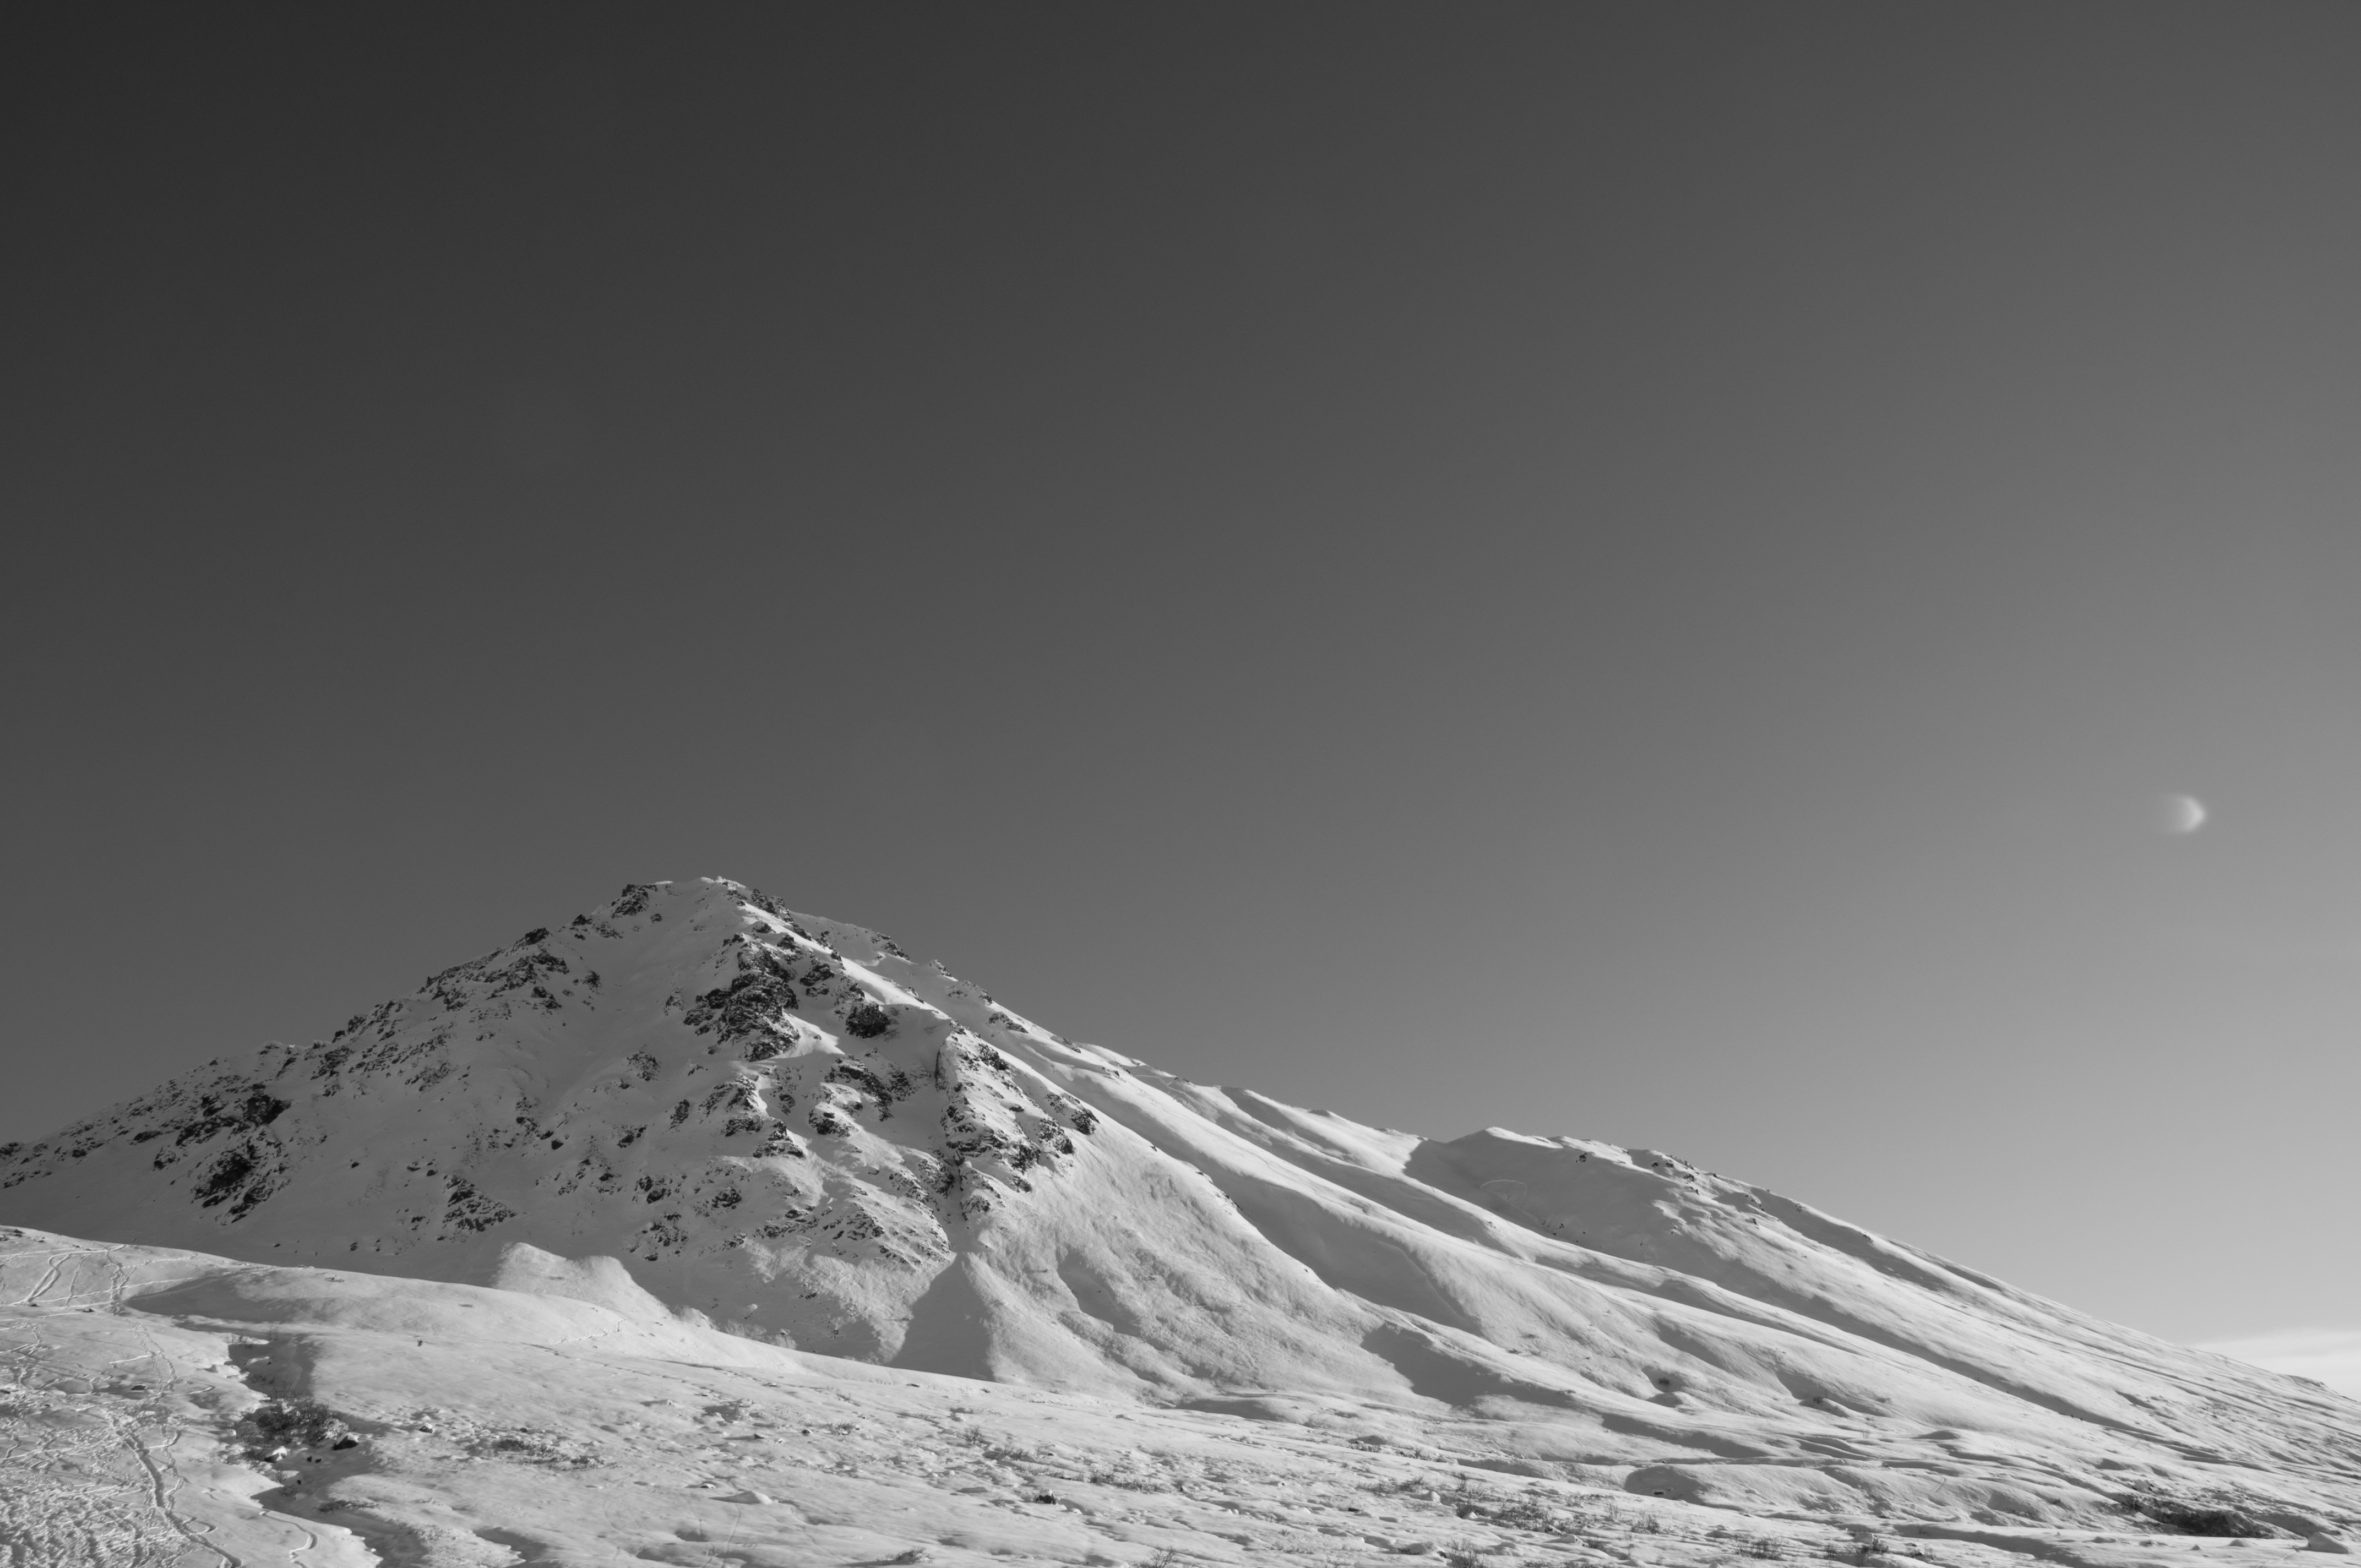
mountain, snow, winter, black and white, white, mountain range, weather, monochrome, summit, monochrome photography, mountainous landforms, geological phenomenon